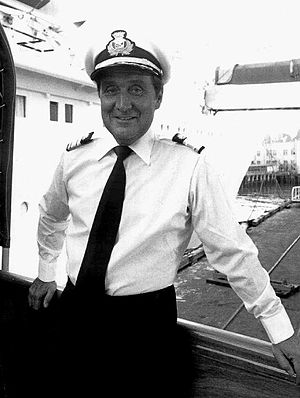
Patrick Macnee
Patrick Macnee i 1975
Patrick Macnee var en engelsk skuespiller, der var bedst kendt for sin rolle som den hemmelige agent, John Steed, i serien The Avengers, som blev sendt i perioden 1961–1969.